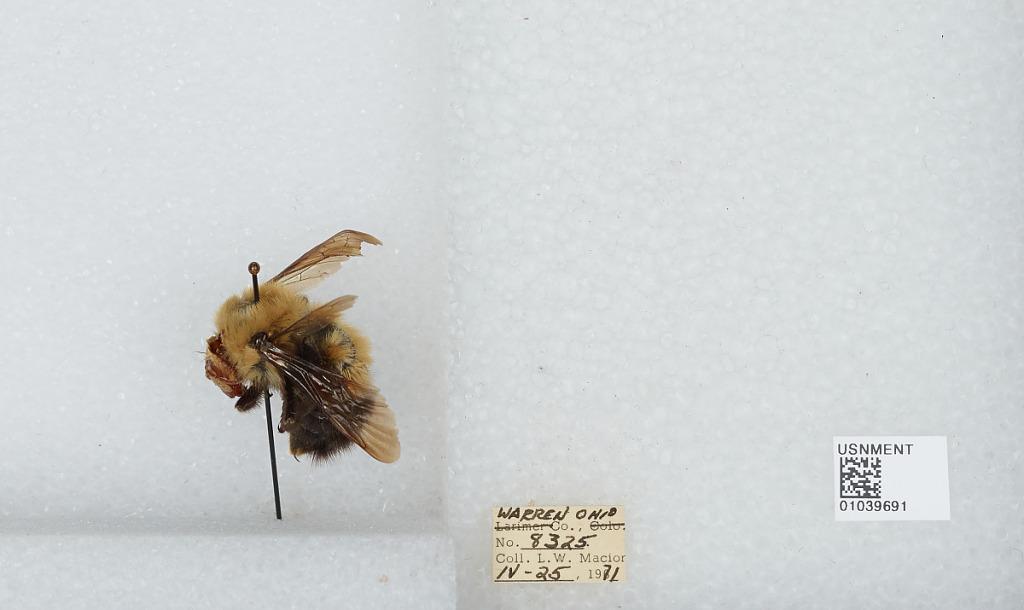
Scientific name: Bombus (Pyrobombus) perplexus Cresson
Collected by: L. Macior
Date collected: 1971-4-25
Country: United States
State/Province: Ohio
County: Warren
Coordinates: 39.4242, -84.1856